New Clark City Sports Hub

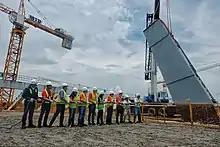
Installation of the composite columns of the Athletics Stadium. (July 2018)

Groundbreaking for the National Government Administrative Center (NGAC) as a whole was held on January 23, 2018 and actual construction started on March 15, 2018. The New Clark City Sports Hub forms a significant portion of the Phase 1A of the larger mixed-used government complex's development. Construction of the sports complex itself began on April 25, 2018, which was marked by a cement-pouring ceremony. Around 8,000 people were employed for the project with construction work done continuously or 24 hours a day, seven days a week.